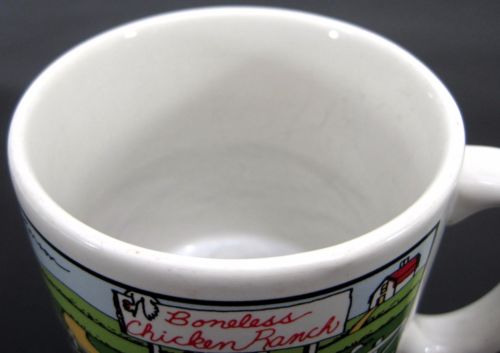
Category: mug